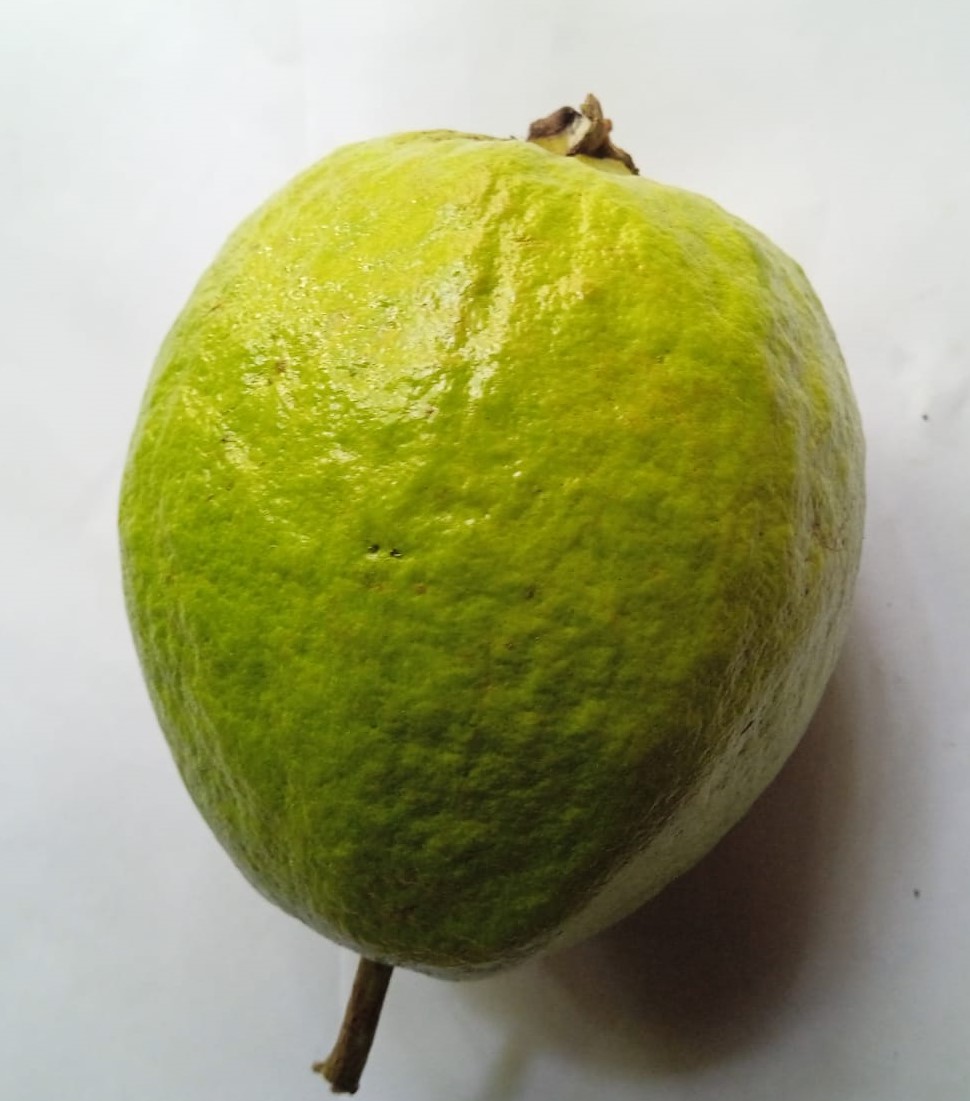
Fruit: guava
Condition: fresh